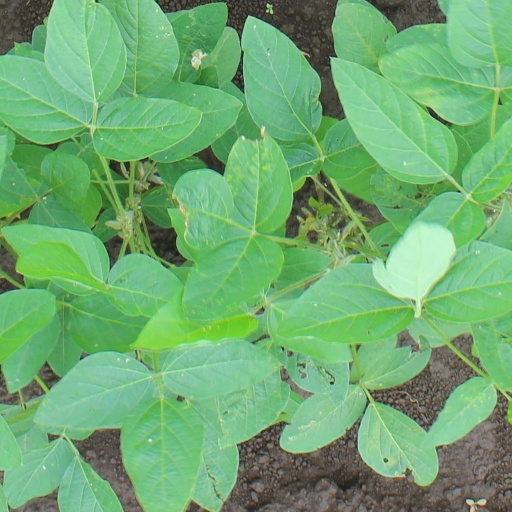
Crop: soybean